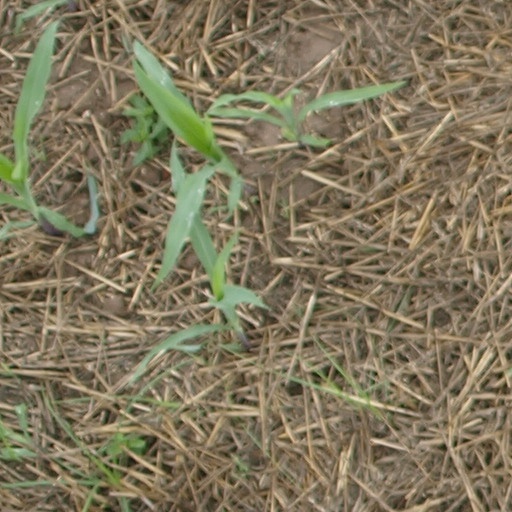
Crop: maize; corn